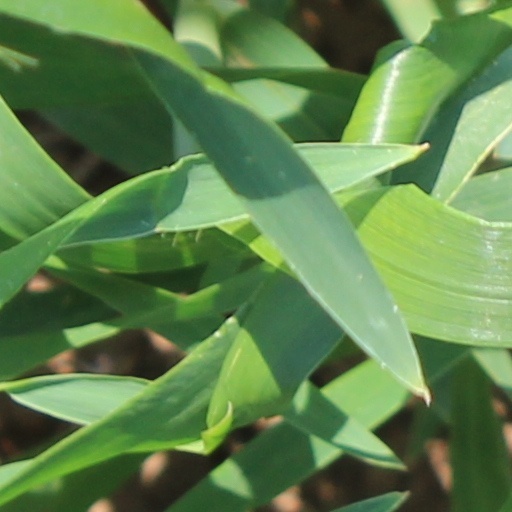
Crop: wheat